Hurricane Lisa (2022)

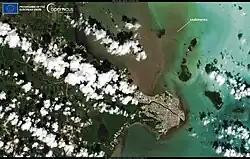
Sediments stirred up along the coast of Belize from river discharge, following Hurricane Lisa’s landfall.

Although Lisa had not yet become a tropical cyclone by October 30, advisories were initiated on the system as Potential Tropical Cyclone Fifteen at 21:00 UTC that day to allow for the issuance of tropical storm watches for Jamaica and Grand Cayman, as the system passed to the south and west. A hurricane warning was issued for the entire coast of Belize as Lisa approached, as well as from Chetumal to Costa Maya along the coast of the Mexican state of Quintana Roo, in anticipation of flash flooding, hurricane-force winds and rainfall accumulations of over . A tropical storm warning was issued along the northern coasts of Guatemala and Honduras as well. In advance of Lisa's passage near the country, Guatemalan president Alejandro Giammattei ordered food rations to be sent to vulnerable parts of the nation.